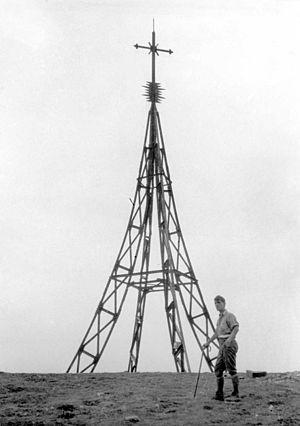
Indalecio Ojanguren Arillaga, surnommé « l'aigle photographe » est un photographe et alpiniste basque espagnol. Il se spécialisa dans la photographie de paysages, fruit de sa passion pour la montagne.